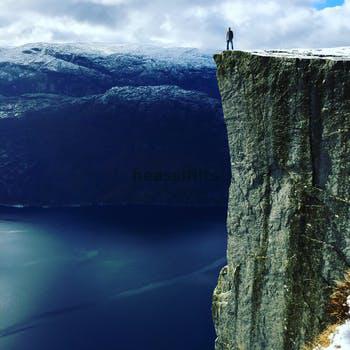
Label: Watermark